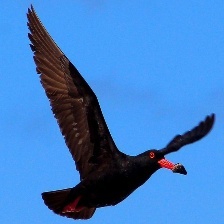
Species: AFRICAN OYSTER CATCHER
Scientific name: HAEMATOPUS MOQUINI
ImageNet parent category: oystercatcher